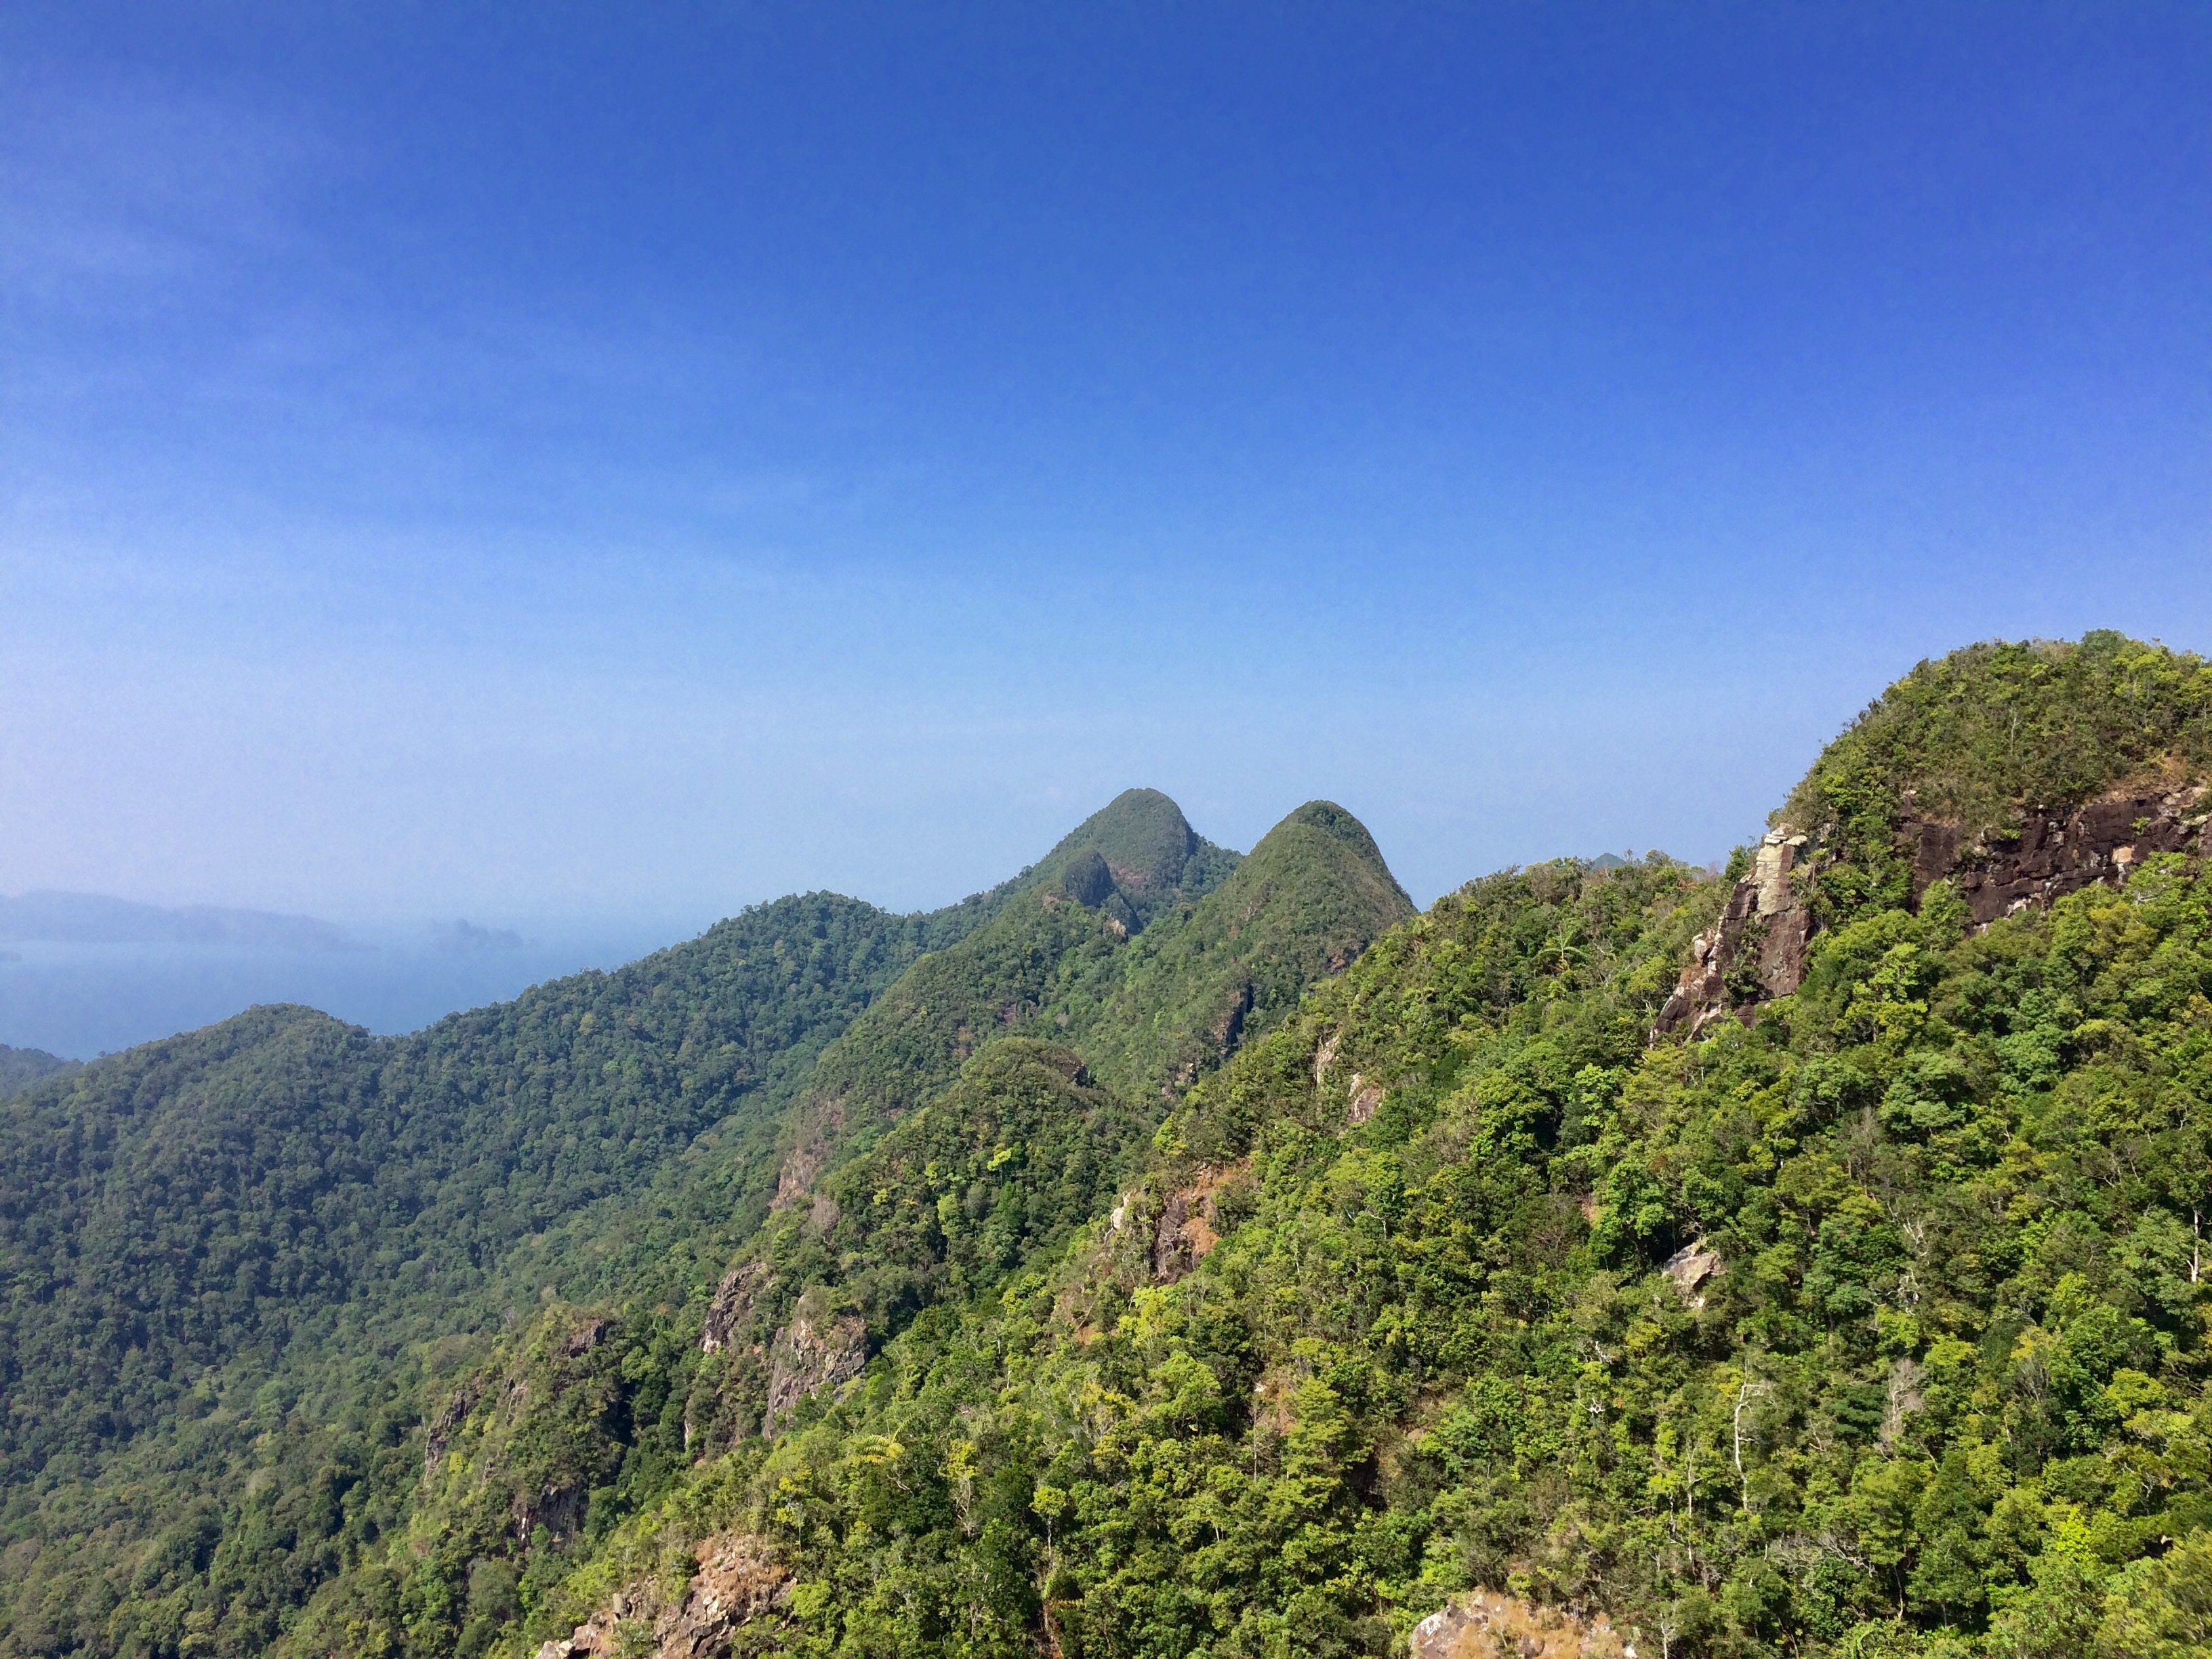
landscape, tree, forest, rock, wilderness, mountain, sky, hill, adventure, view, valley, mountain range, cliff, green, jungle, blue, terrain, ridge, mountains, vegetation, vision, rainforest, plateau, habitat, langkawi, ecosystem, landform, biome, natural environment, geographical feature, mountainous landforms